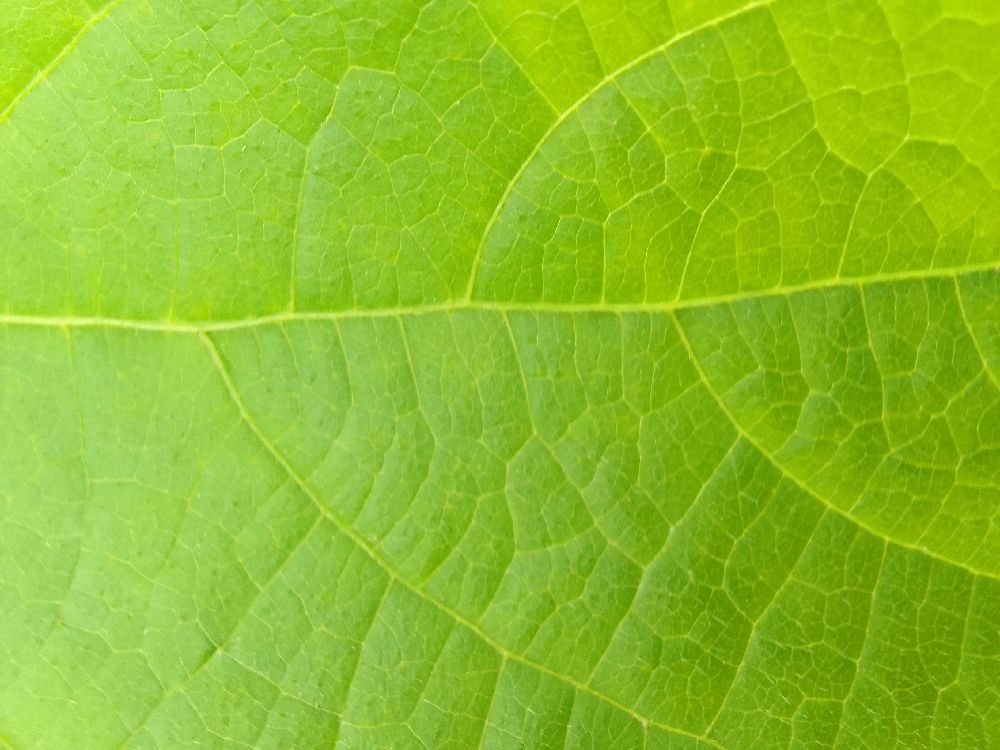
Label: healthy